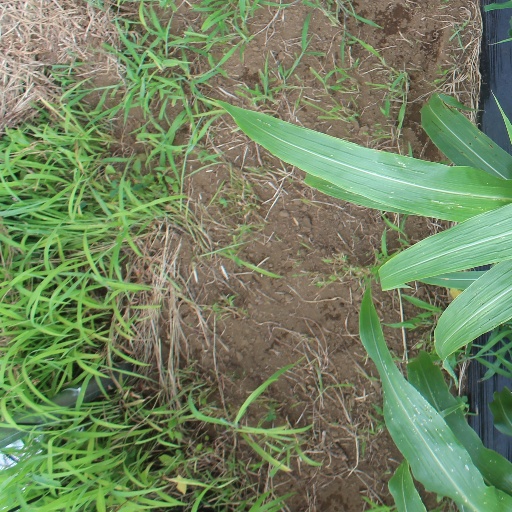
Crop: sorghum